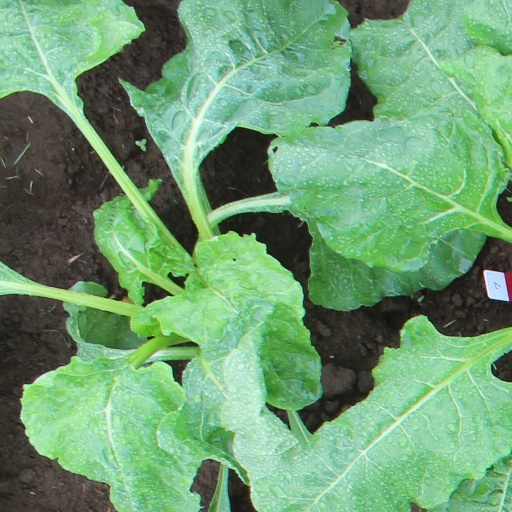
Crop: sugar beet